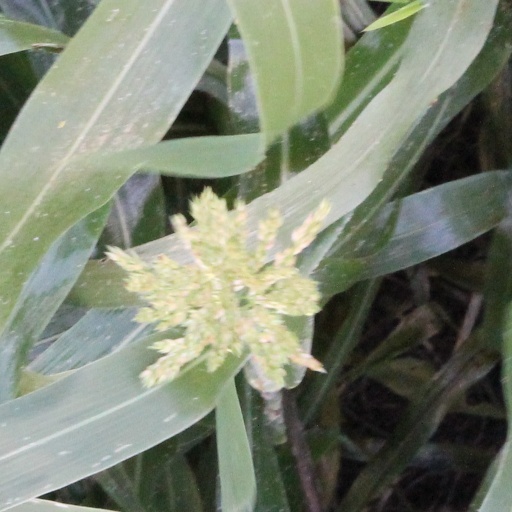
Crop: sorghum